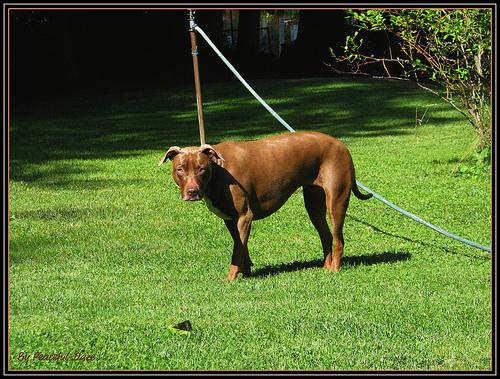
Breed: american pit bull terrier